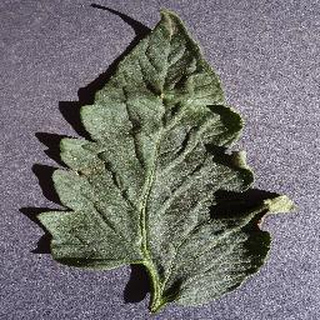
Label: healthy_tomato